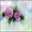
Label: rose